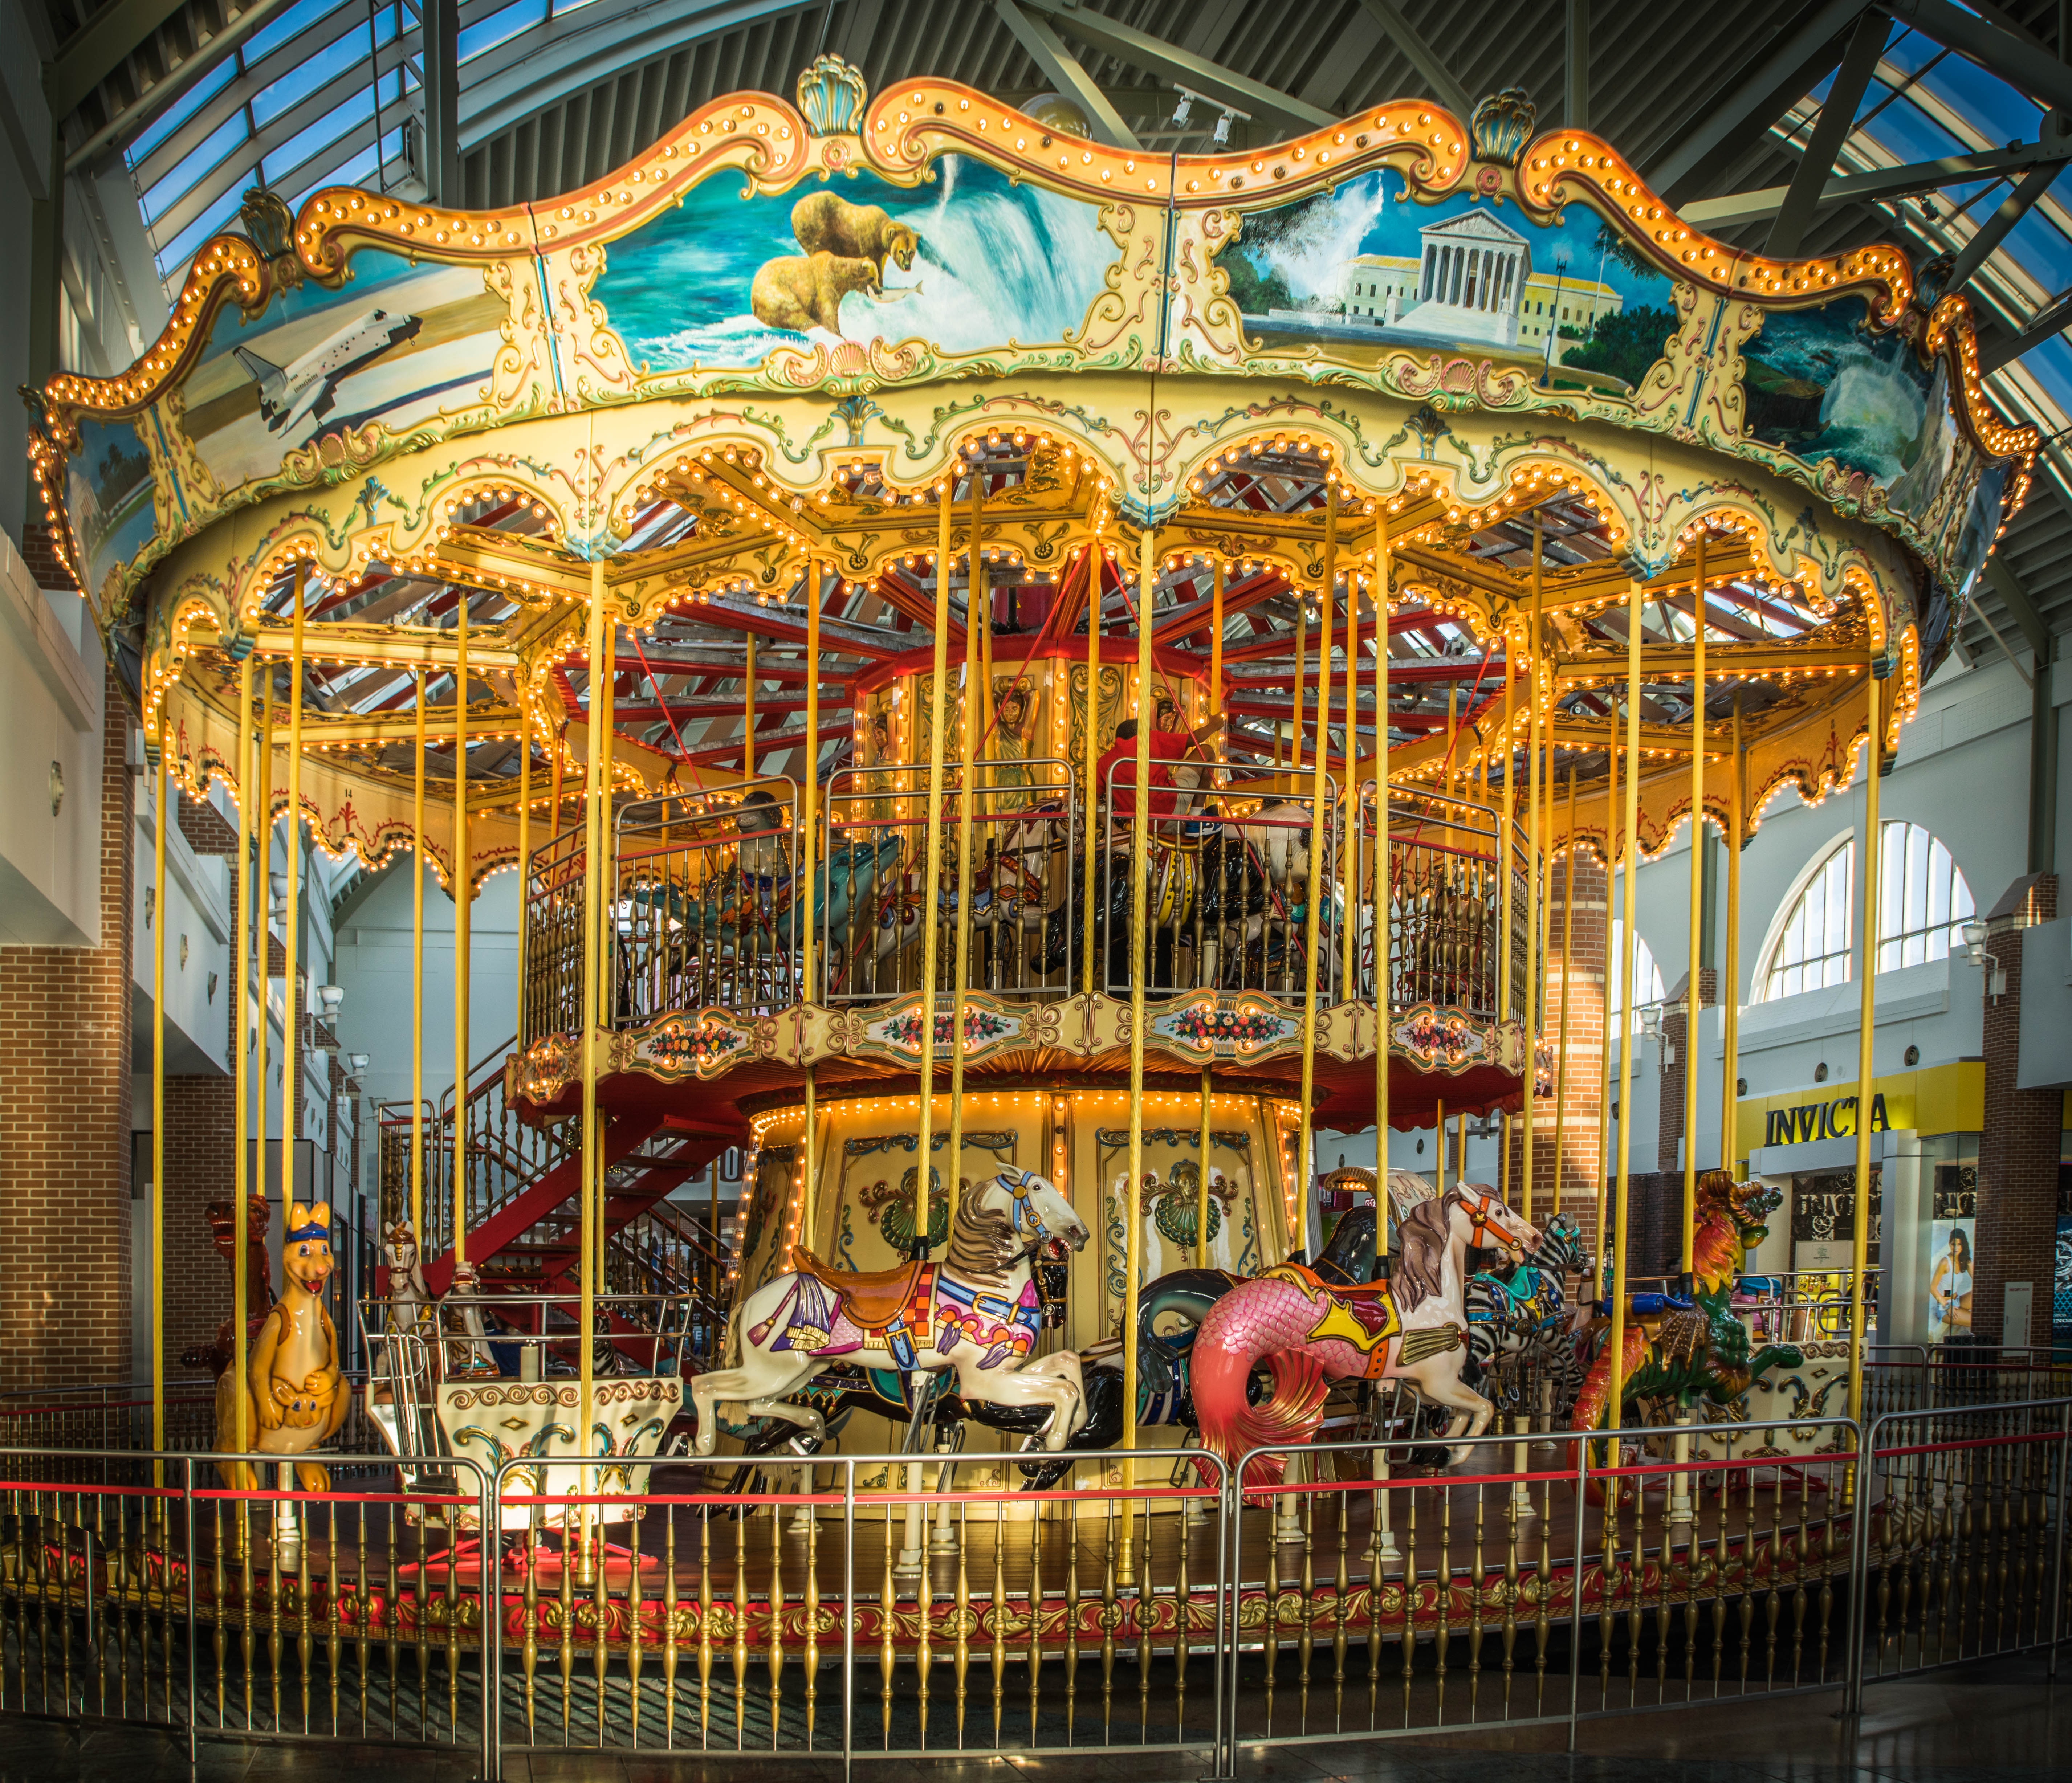
recreation, carnival, amusement park, horse, park, ride, carousel, colorful, childhood, fun, amusement, traditional, entertainment, merry go round, amusement ride, outdoor recreation, nonbuilding structure